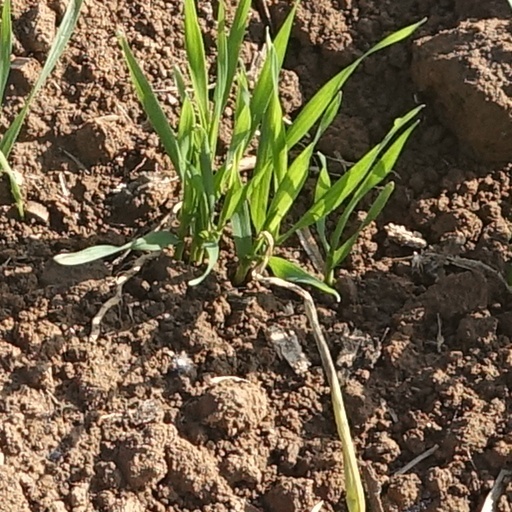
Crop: wheat